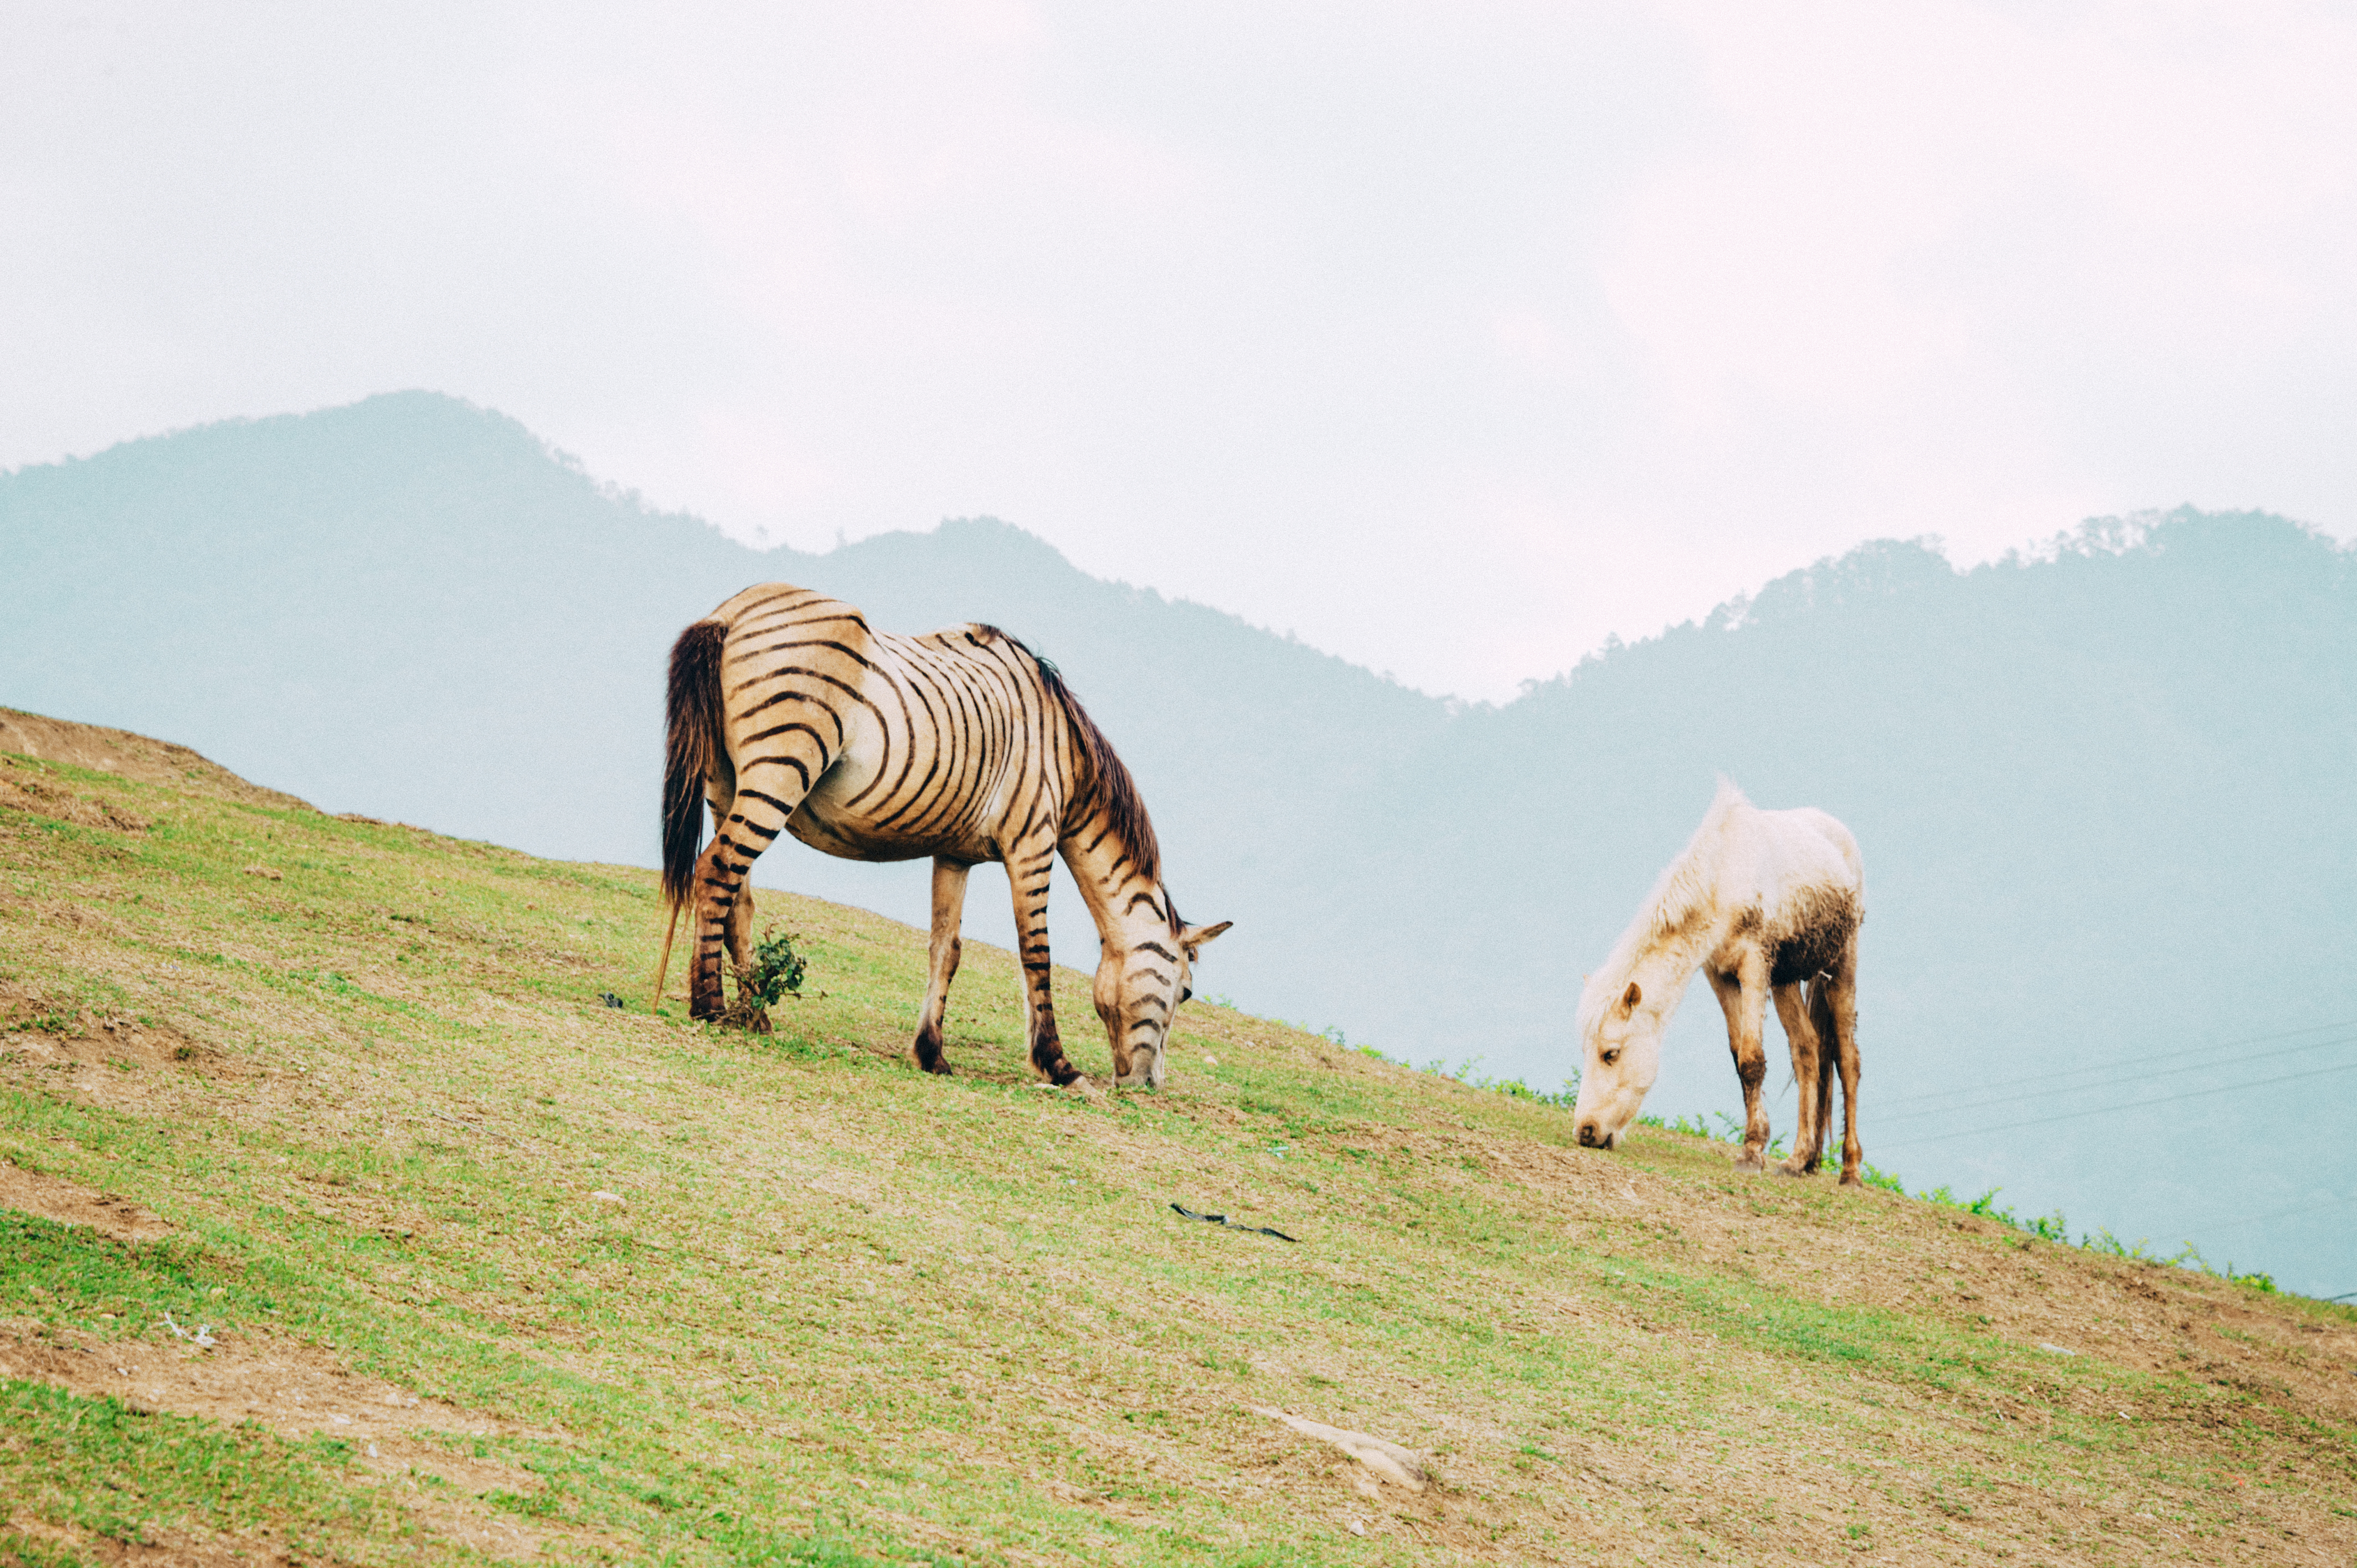
landscape, portrait, beautiful, art, artwork, photography, photographer, cute, lovely, wallpaper, cover, pretty, girl, beauty, photo, cool, amazing, grassland, wildlife, ecosystem, fauna, pasture, grazing, prairie, savanna, grass, sky, ecoregion, herd, steppe, safari, national park, plain, hill, plant community